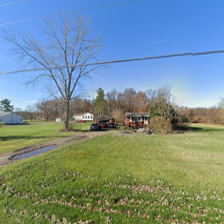
Label: streetView